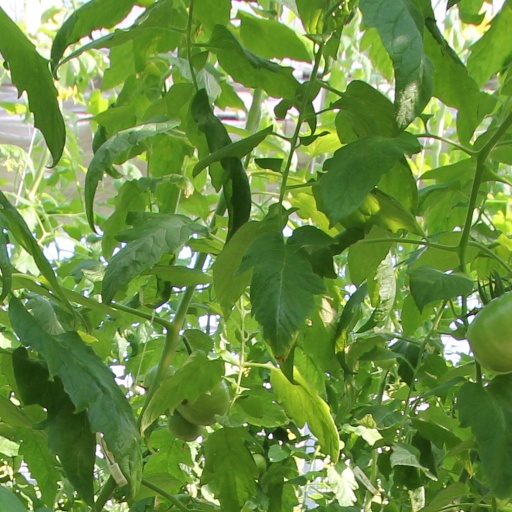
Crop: tomato